History of Seville

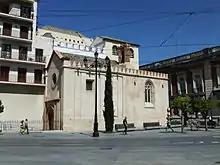
Side Chapel of Santa Maria de Jesus next to the Puerta de Jerez, built in the early 16th century for the University of Seville

The influence and prestige of Seville expanded greatly during the 16th century following the Spanish arrival in America, the commerce of the port driving the prosperity which led to the period of its greatest splendour. The Puerto de Indias in Seville became the principal port linking Spain to Latin America in 1503 with the monopoly created by the royal decree of Queen Isabella I of Castile; this granted the city exclusive privileges as the port of entry and exit for all the Indies trade. To administer this commercial activity, the Catholic Monarchs founded the Casa de Contratación, or House of Trade, (though it was not then located in a specific building, its documents can now be seen in the Archive of the Indies). From here all voyages of exploration and trade had to be approved, thus giving Seville control of the wealth transported from the New World, enforced by laws regarding the contracting of voyages and which routes the ships must follow. Together the Casa de Contratación and the Consulado de mercaderes (the merchant guild founded in 1543) regulated all mercantile, scientific and judicial intercourse with the New World. Consequently, the city grew to over 100,000 inhabitants, making it the largest and most urbanised city in Spain at the time; more of its streets were bricked or paved than in any other in the peninsula.